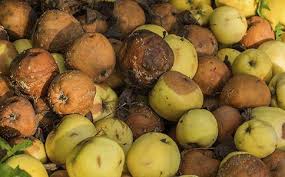
Waste category: biological